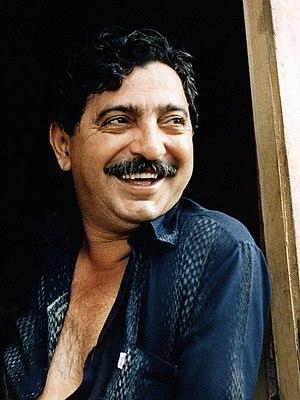
Francisco Alves Mendes Filho dit Chico Mendes était le leader militant syndicaliste brésilien le plus connu parmi ceux qui ont défendu les droits des seringueiros, ouvriers chargés de recueillir le latex dans les plantations d’hévéa d’Amazonie. Après de nombreux combats syndicaux et personnels pour la défense de la forêt amazonienne et de ceux qui en vivent, il fut assassiné pour ses idéaux sur ordre d'un riche propriétaire terrien.